Climate movement

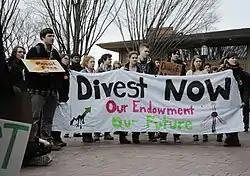
Students at Tufts University "marched forth on March 4th" coinciding with dozens of student-led rallies around the United States. The marches had the objective of pressuring universities to reduce and eventually eliminate investments in fossil-fuel related ventures. Organized nationally through WeArePowerShift.org, these rallies included speeches, singing, and chanting of slogans such as "Divestment is a Tactic; Justice is the Goal."

Environmental organizations take various actions such as Peoples Climate Marches. A major event was the global climate strike in September 2019 organized by Fridays For Future and Earth Strike. The target was to influence the climate action summit organized by the UN on 23 September. According to the organizers four million people participated in the strike on 20 September. Youth activism and involvement has played an important part in the evolution of the movement after the growth of the Fridays For Future strikes started by Greta Thunberg in 2019. In 2019, Extinction Rebellion organized large protests demanding to "reduce carbon emissions to zero by 2025, and create a citizens' assembly to oversee progress", including blocking roads.